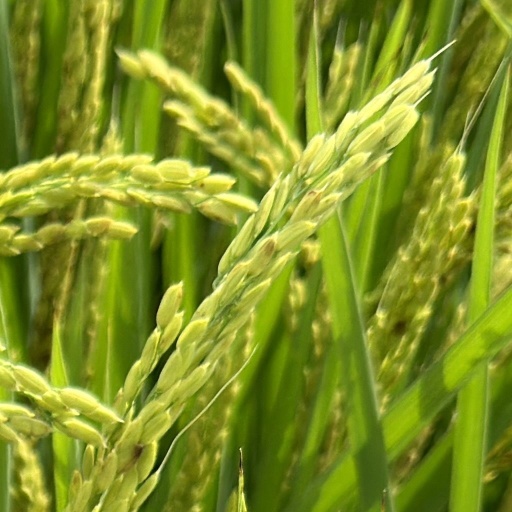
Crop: rice